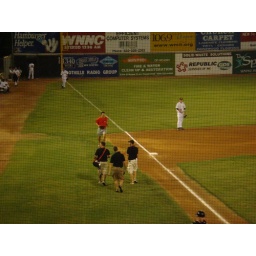
Russell catching sand bags in a frying pan with no handle.